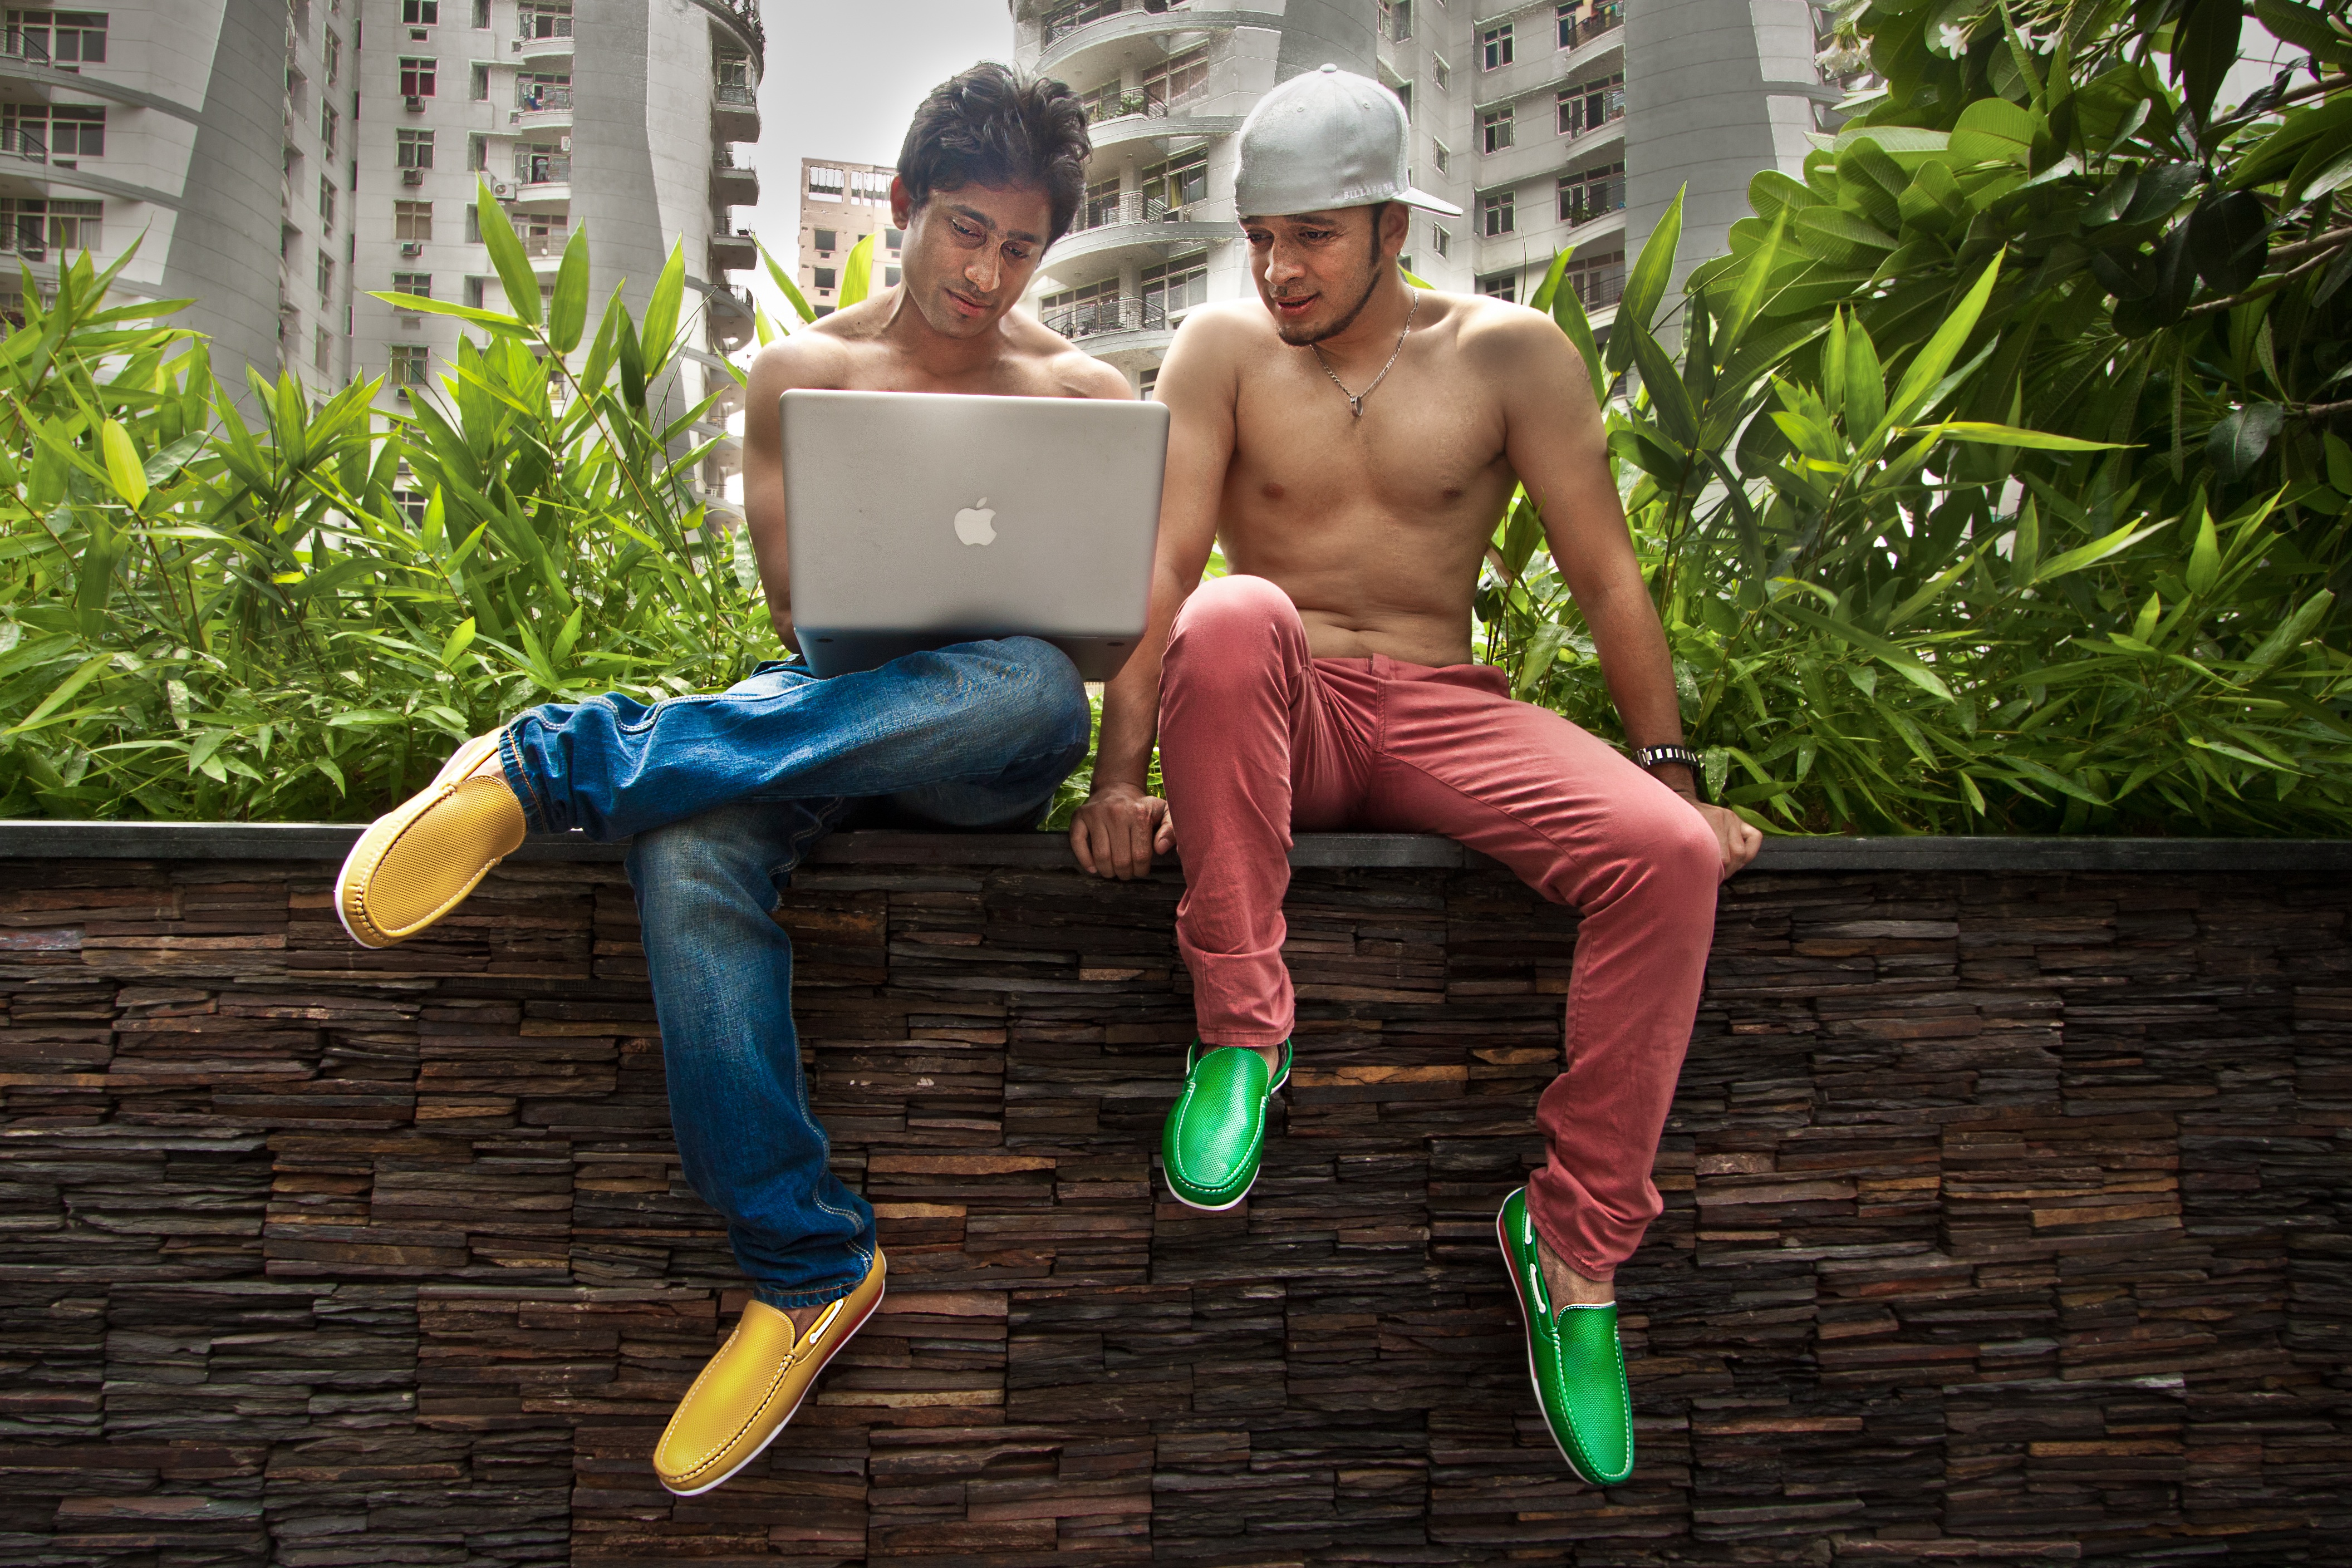
computer, man, male, model, green, color, child, fashion, muscle, nude, style, modeling, young people, torso, photo shoot, fashion models, human positions